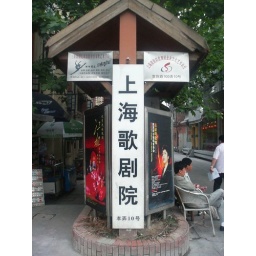
yes, our new office is in the grounds of one of shanghai's opera houses - very cool [chang shu lu]